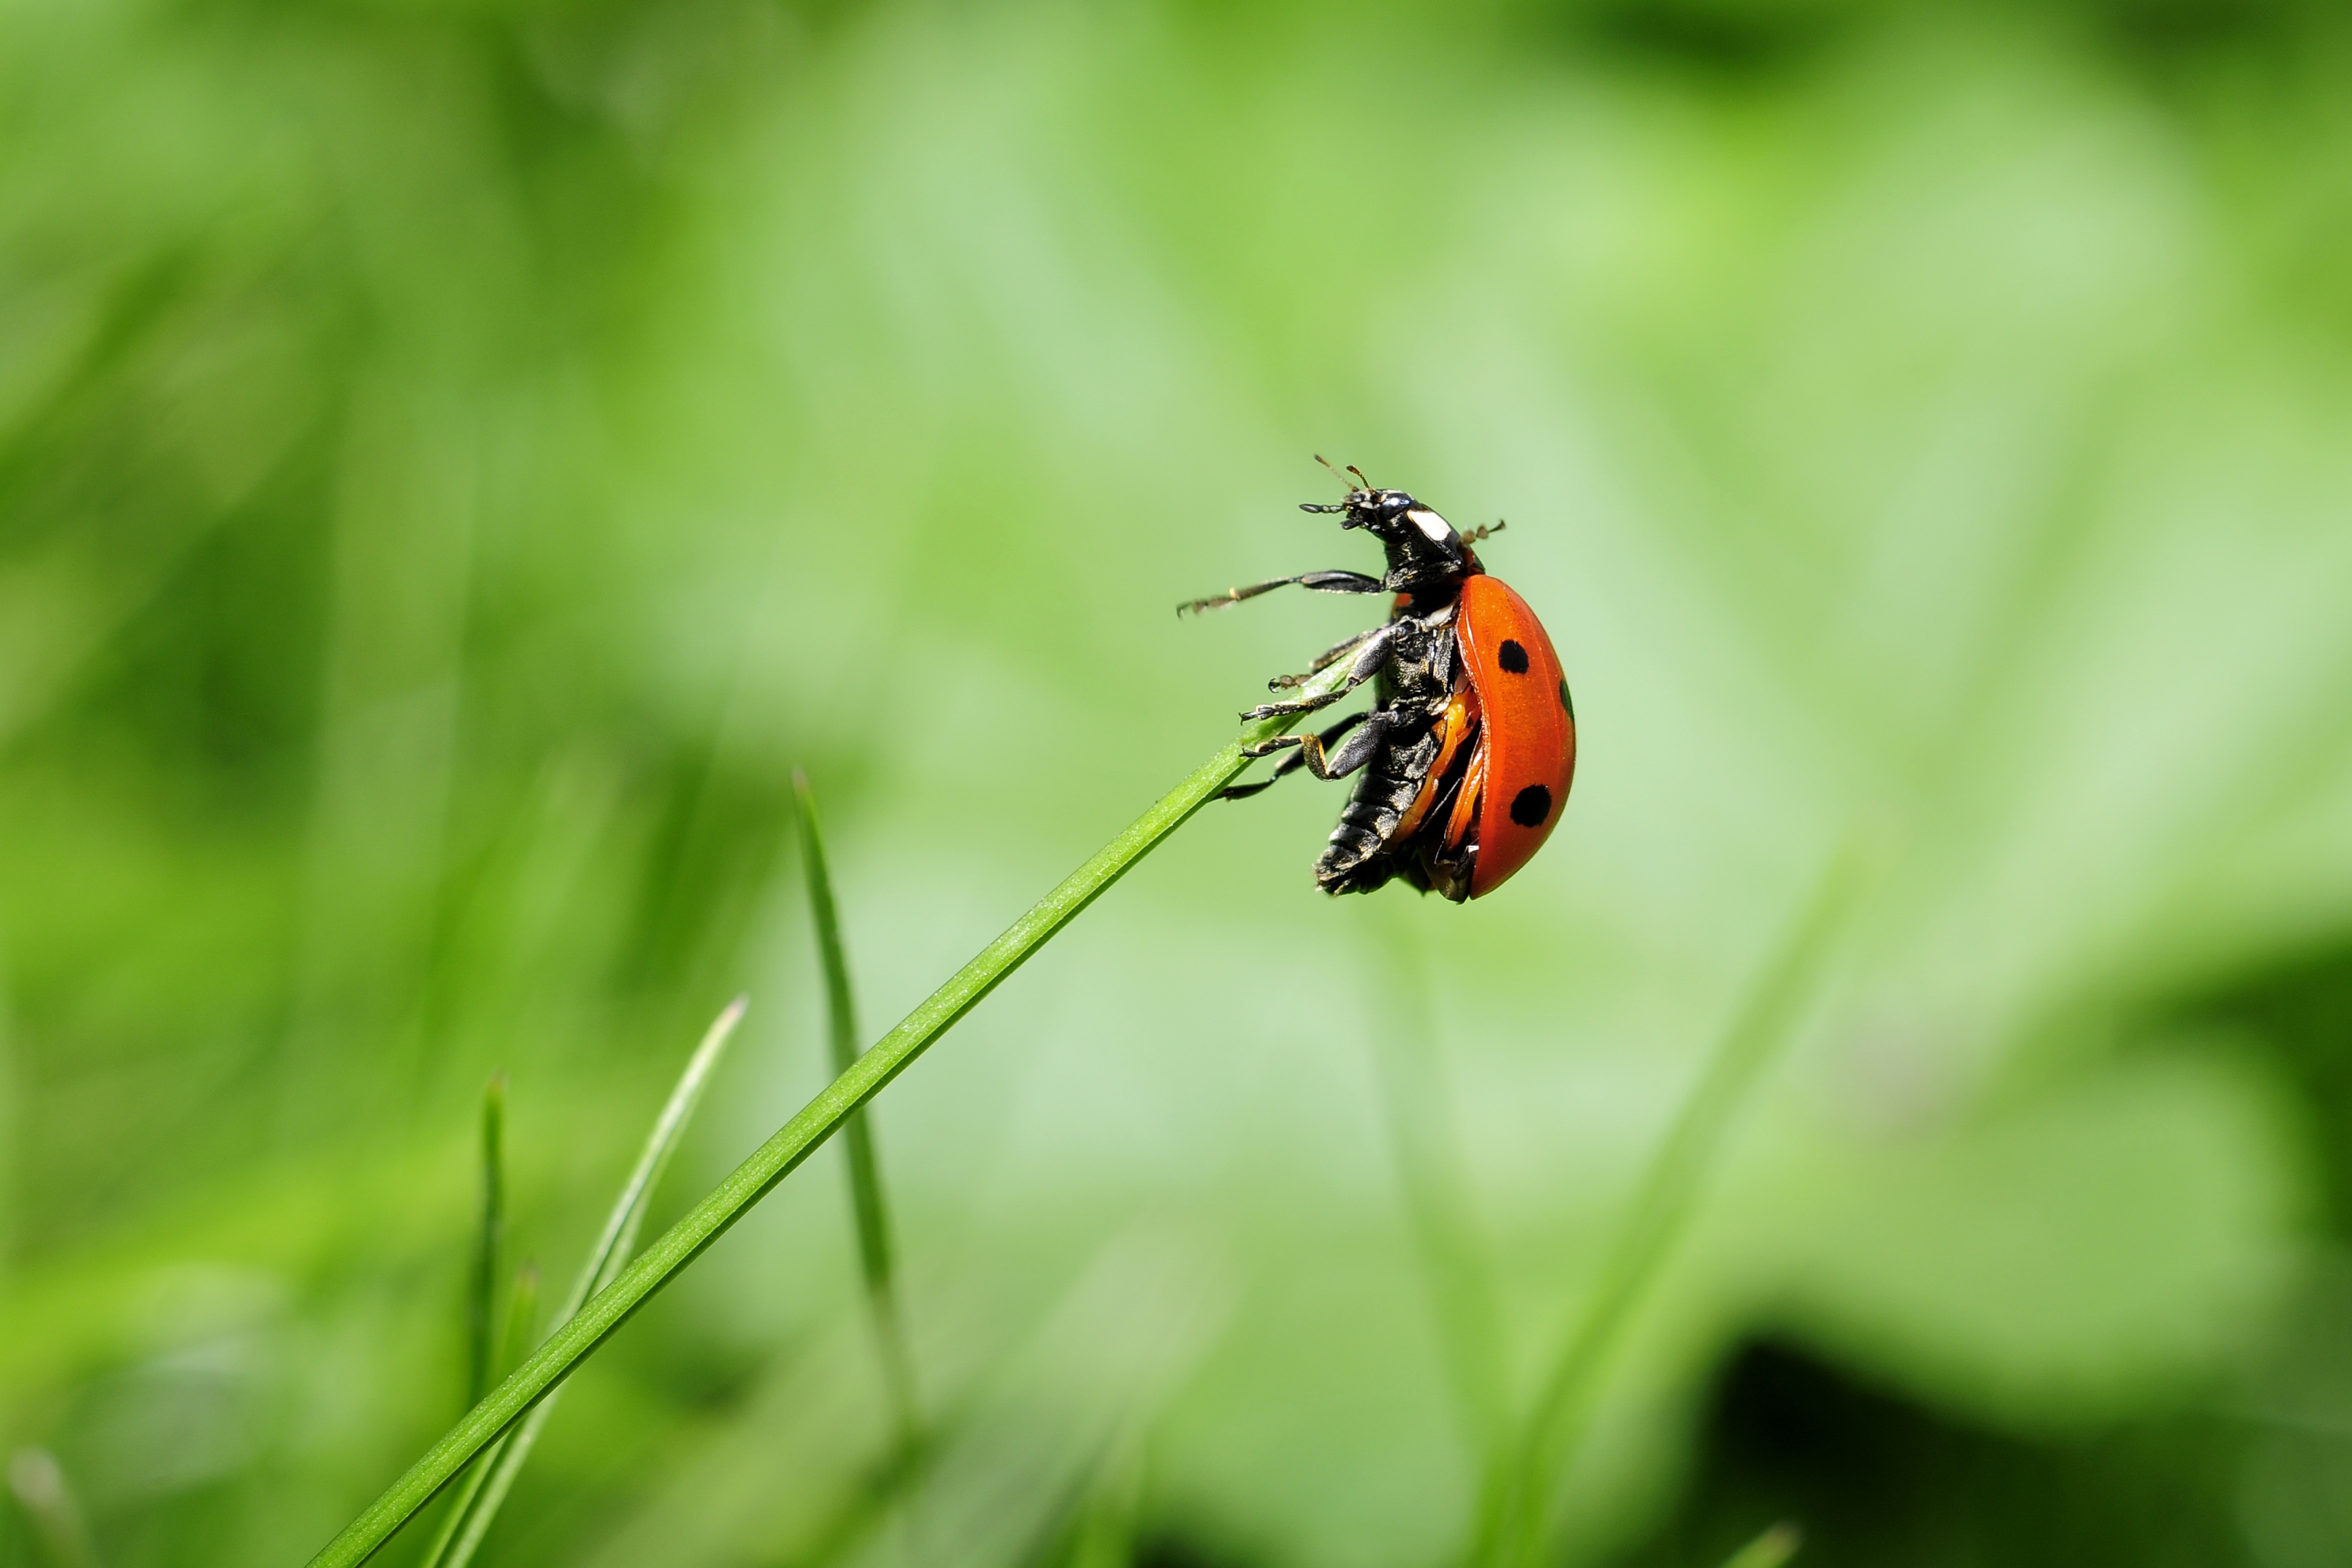
nature, grass, photography, meadow, flower, green, insect, ladybug, flora, fauna, ladybird, invertebrate, close up, beetle, nectar, macro photography, arthropod, leaf beetle, membrane winged insect